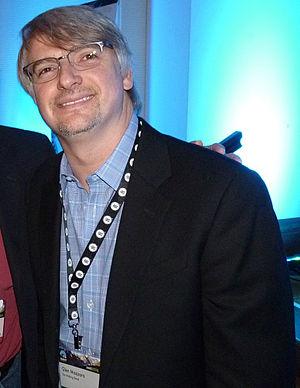
The Walking Dead est une série télévisée d'horreur et dramatique américaine, adaptée par Frank Darabont et Robert Kirkman, créateur de la bande dessinée du même nom, diffusée depuis le 31 octobre 2010 sur AMC.